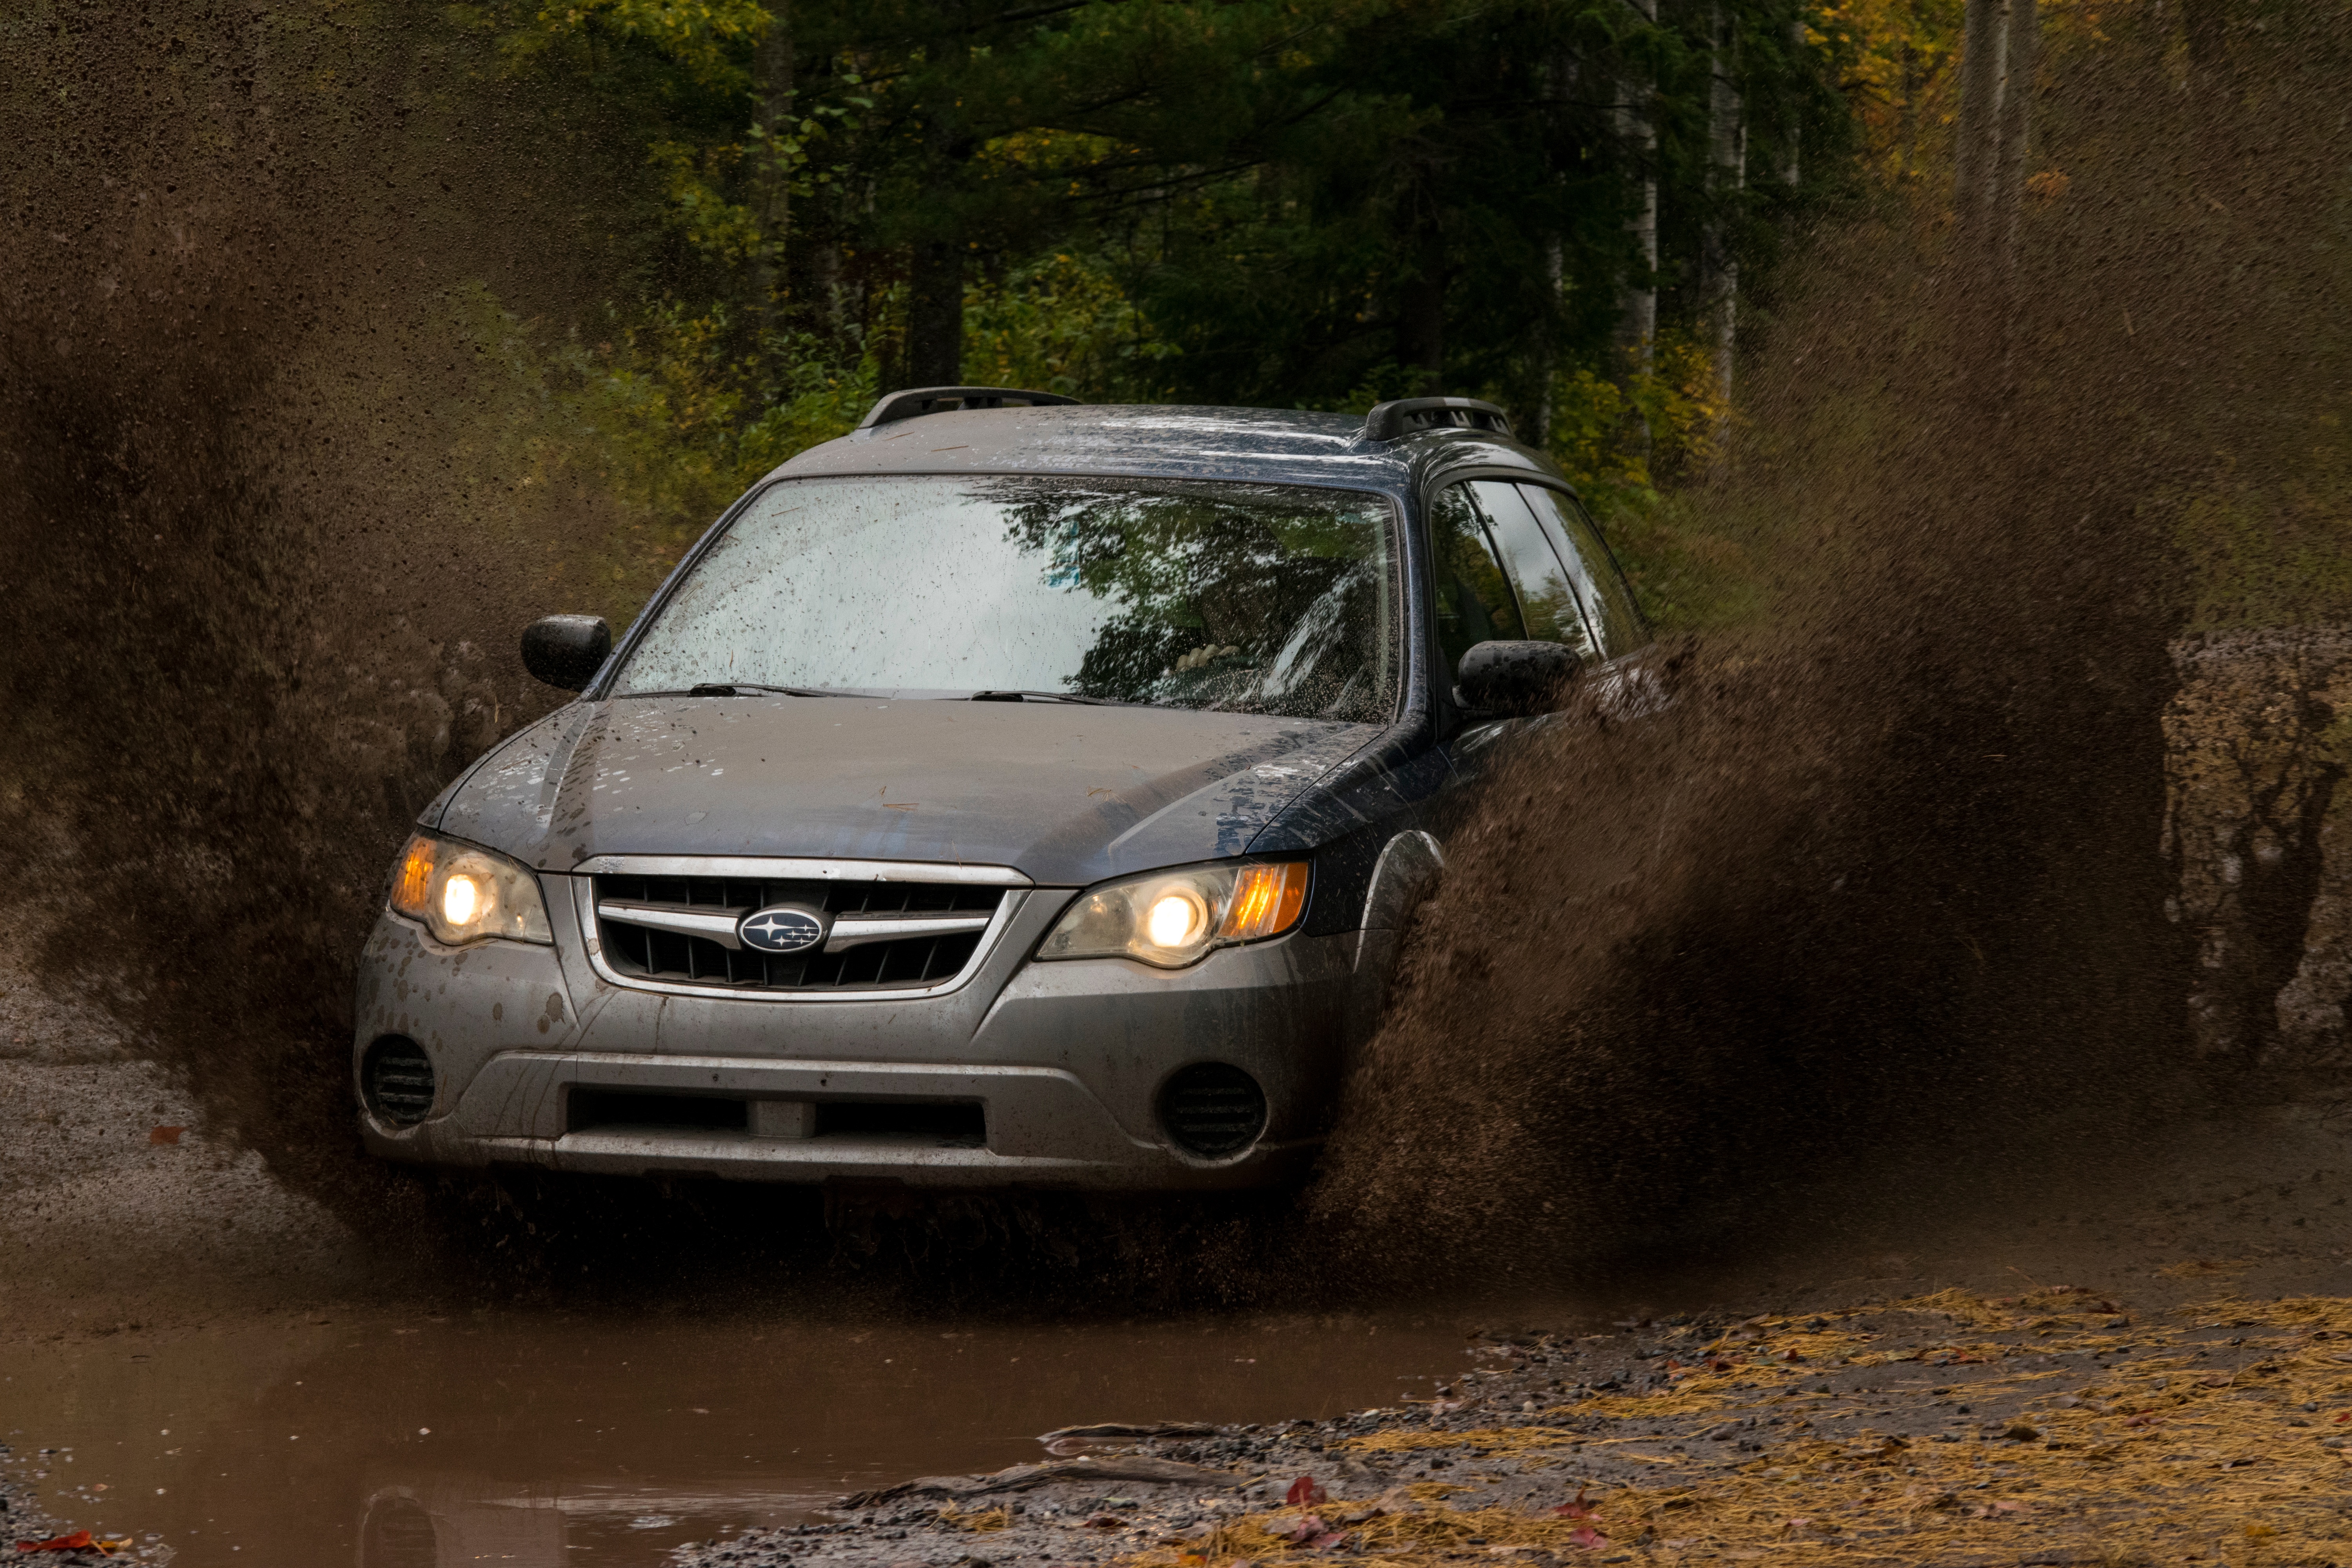
car, vehicle, bumper, sedan, sport utility vehicle, land vehicle, automobile make, automotive exterior, off roading, compact sport utility vehicle, rallying